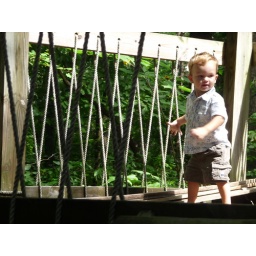
Brayden in the tree house